Gemma Beadsworth

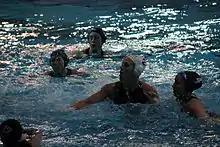
Gemma Beadsworth, in a white cap with number 2, during the fourth test match between Great Britain and Australia in Canberra in February 2012

Beadsworth plays water polo and is centre forward. , she is a member of the Australia women's national water polo team, of which she was the team captain in 2011. She has had a water polo scholarship from the Western Australian Institute of Sport. She currently holds a water polo scholarship at the Australian Institute of Sport.